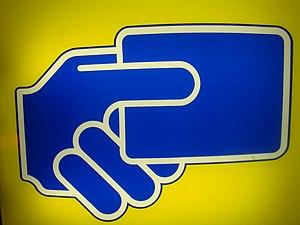
Un guichet automatique bancaire en France, guichet automatique au Québec, bancomat en Suisse et en Vallée d'Aoste, bancontact ou mistercash en Belgique, gabier à la Réunion est un appareil électronique et électromécanique permettant aux particuliers d'effectuer des transactions bancaires en libre-service. Différents modèles de GAB permettent de faire des retraits, acceptent des dépôts en espèces ou par chèque, ordonnent des transferts de fonds, impriment des mises à jour de carnets de chèques, augmentent le montant d'une carte d'appel téléphonique voire vendent des timbres-poste. En Suisse, en Espagne, au Portugal et au Canada, il est aussi possible de régler certaines factures via un GAB.
L'innovation est la recherche constante d'améliorations de l'existant, par contraste avec l'invention, qui vise à créer du nouveau. Dans le domaine économique, l'innovation se traduit par la conception d'un nouveau produit, service, processus de fabrication ou d'organisation pouvant être directement implémenté dans l'appareil productif et répondant aux besoins du consommateur. Elle se distingue ainsi de l'invention ou de la découverte par le fait qu'elle puisse être immédiatement mise en œuvre par les entreprises dans le but d'obtenir un avantage compétitif.